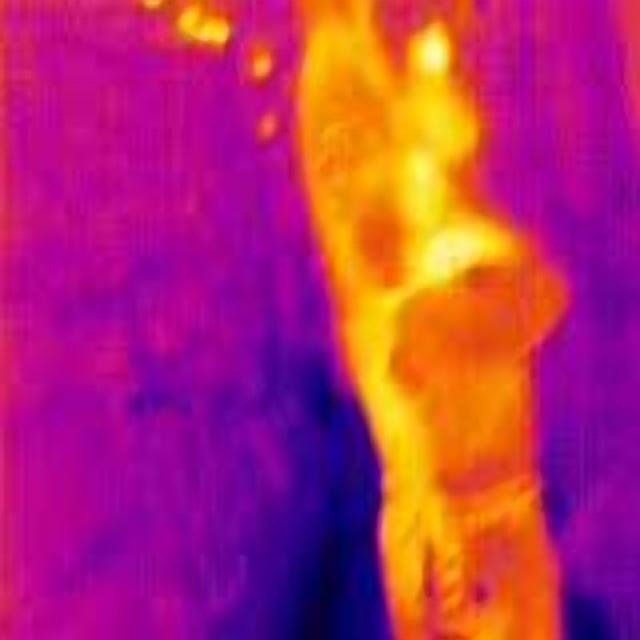
Detected objects:
label: person
label: person